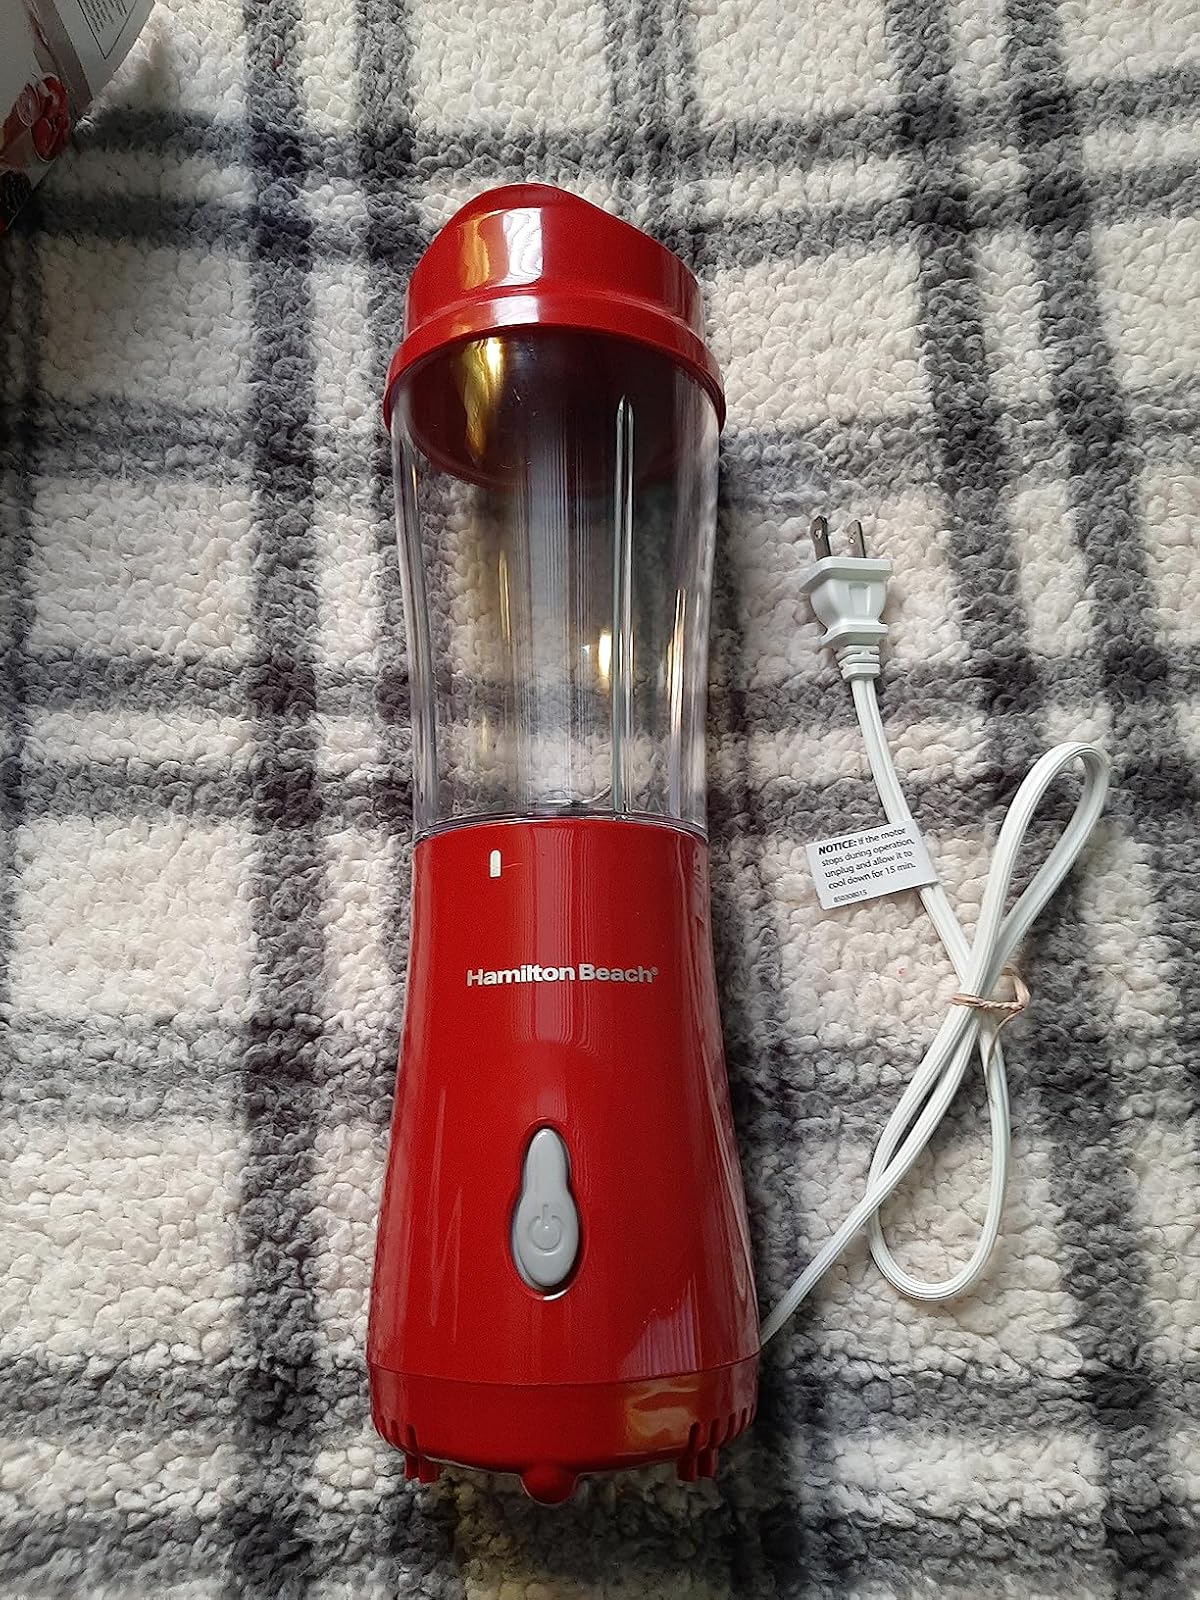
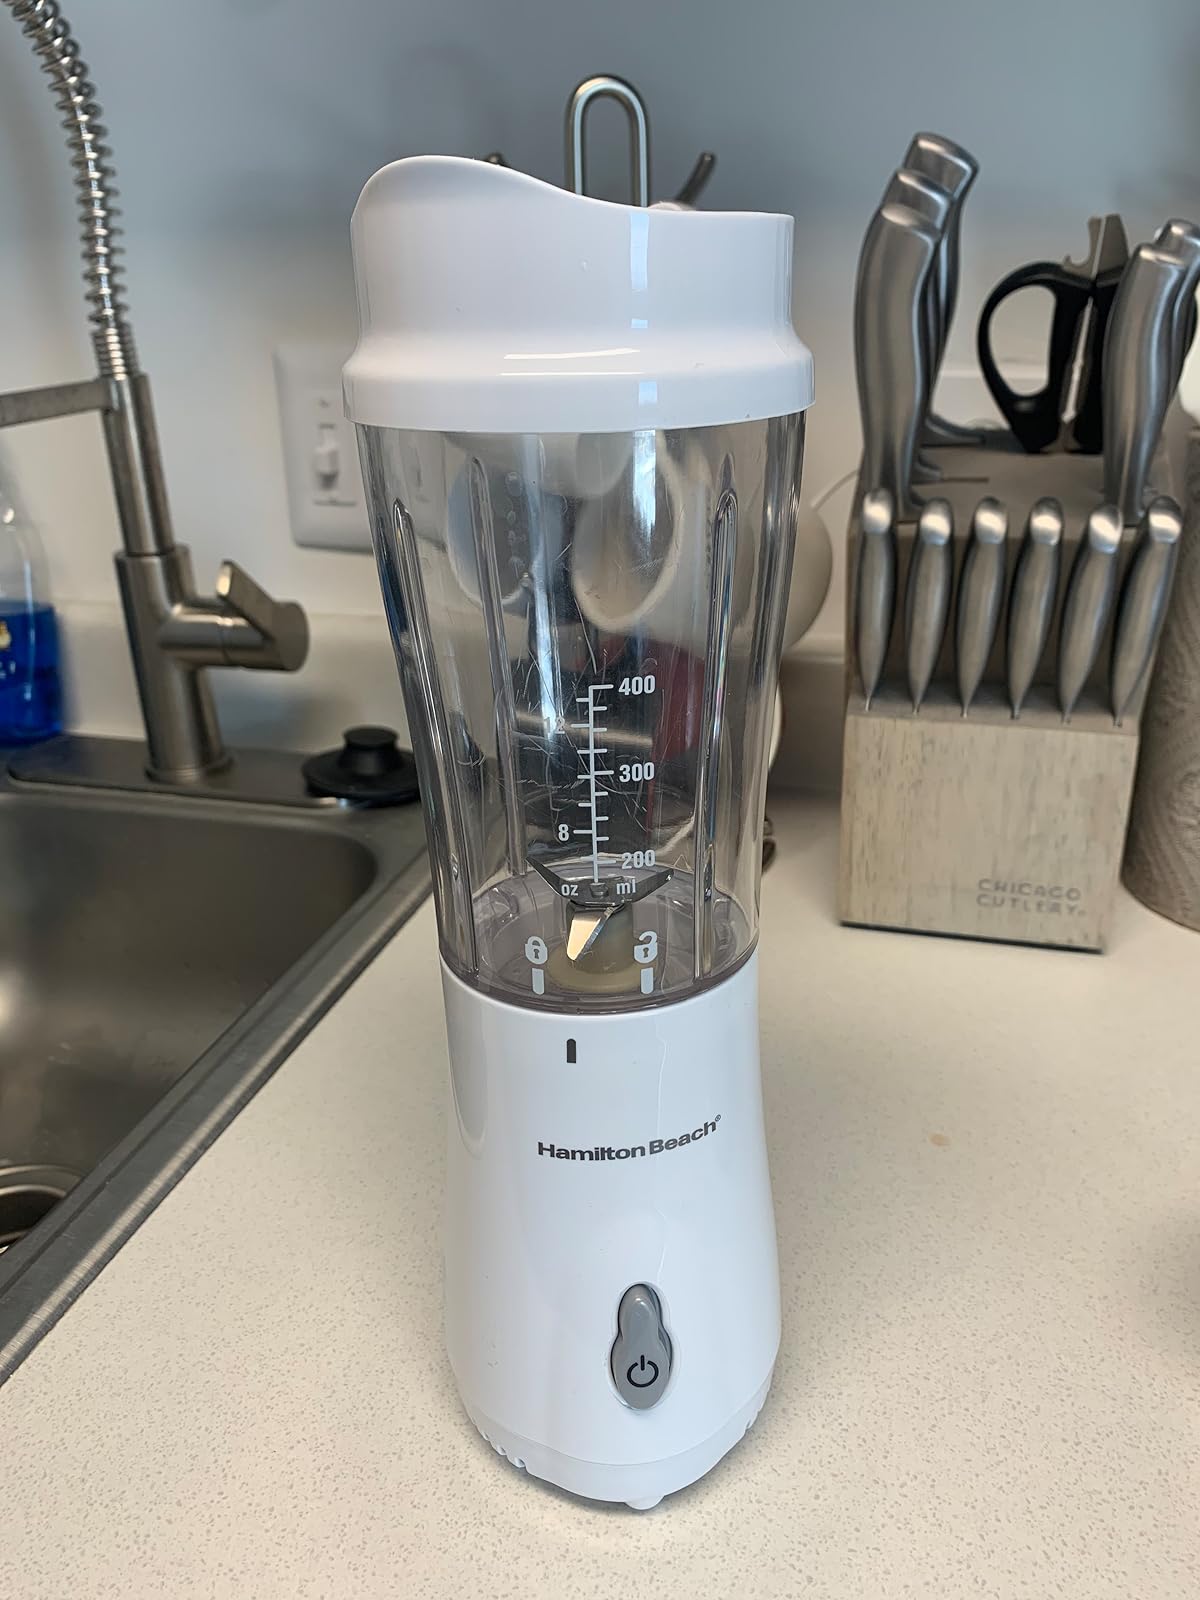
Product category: items_blender
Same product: no